Thomas Müntzer

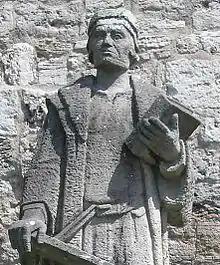
Statue to Müntzer in Mühlhausen

In late April, all of Thuringia was up in arms, with peasant and plebeian troops from various districts mobilized. However, the princes were laying their own plans for the suppression of the revolt. The feudal authorities had far better weapons and more disciplined armies than their subjects. At the beginning of May, the Mühlhausen troop marched around the countryside in north Thuringia, but failed to meet up with other troops, being content to loot and pillage locally.